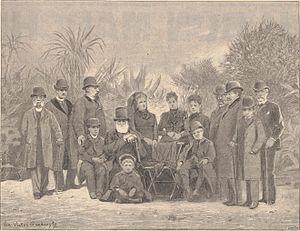
L'Empereur du Brésil et sa famille a Cannes (Dessin de M. le prince Victor Guedroytz): 1. Comte d'Aljezur. — 2. D. Pedro de S.-C.-Gotha. — 3. Comte d'Eu. — 4. Prince D. Pedro de Graô Para. — 5. L'Empereur. — 6. D. Antonio. — 7. Comtesse d'Eu. — 8. Baronne de Mirritiba. — 9. Baronne de Loreto. — 10.D. Luiz. — 11. Baron de Loreto. — 12. Comte de Motta Maia. — 13. Comte de Motta Maia fils. — 14. Baron de Mirritiba.